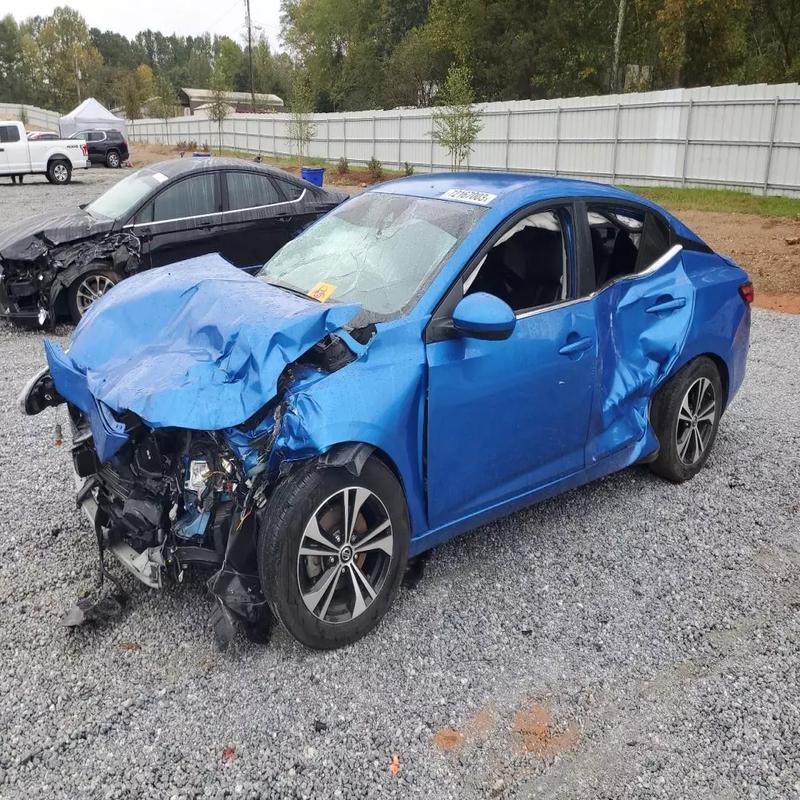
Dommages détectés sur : plaque d'immatriculation avant, pare-choc avant, feu avant droit, feu avant gauche, capot, pare-brise avant, aile avant gauche, porte arrière gauche, aile arrière gauche, feu arrière droit, feu arrière gauche, pare-choc arrière, plaque d'immatriculation arrière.
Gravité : majeur